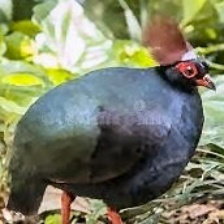
Species: CRESTED WOOD PARTRIDGE
Scientific name: ROLLULUS ROULOUL
ImageNet parent category: partridge